McNaught Syndicate

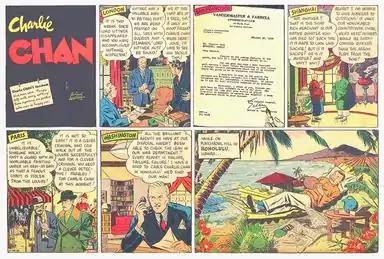
First episode of Alfred Andriola's "Charlie Chan" Sunday comic strip (October 30, 1938), distributed by the McNaught Syndicate. The daily strip began earlier that week (October 24, 1938).

The McNaught Syndicate was an American newspaper syndicate founded in 1922. It was established by Virgil Venice McNitt (who gave it his name) and Charles V. McAdam. Its best known contents were the columns by Will Rogers and O. O. McIntyre, the "Dear Abby" letters section and comic strips, including "Joe Palooka" and "Heathcliff". It folded in September 1989.